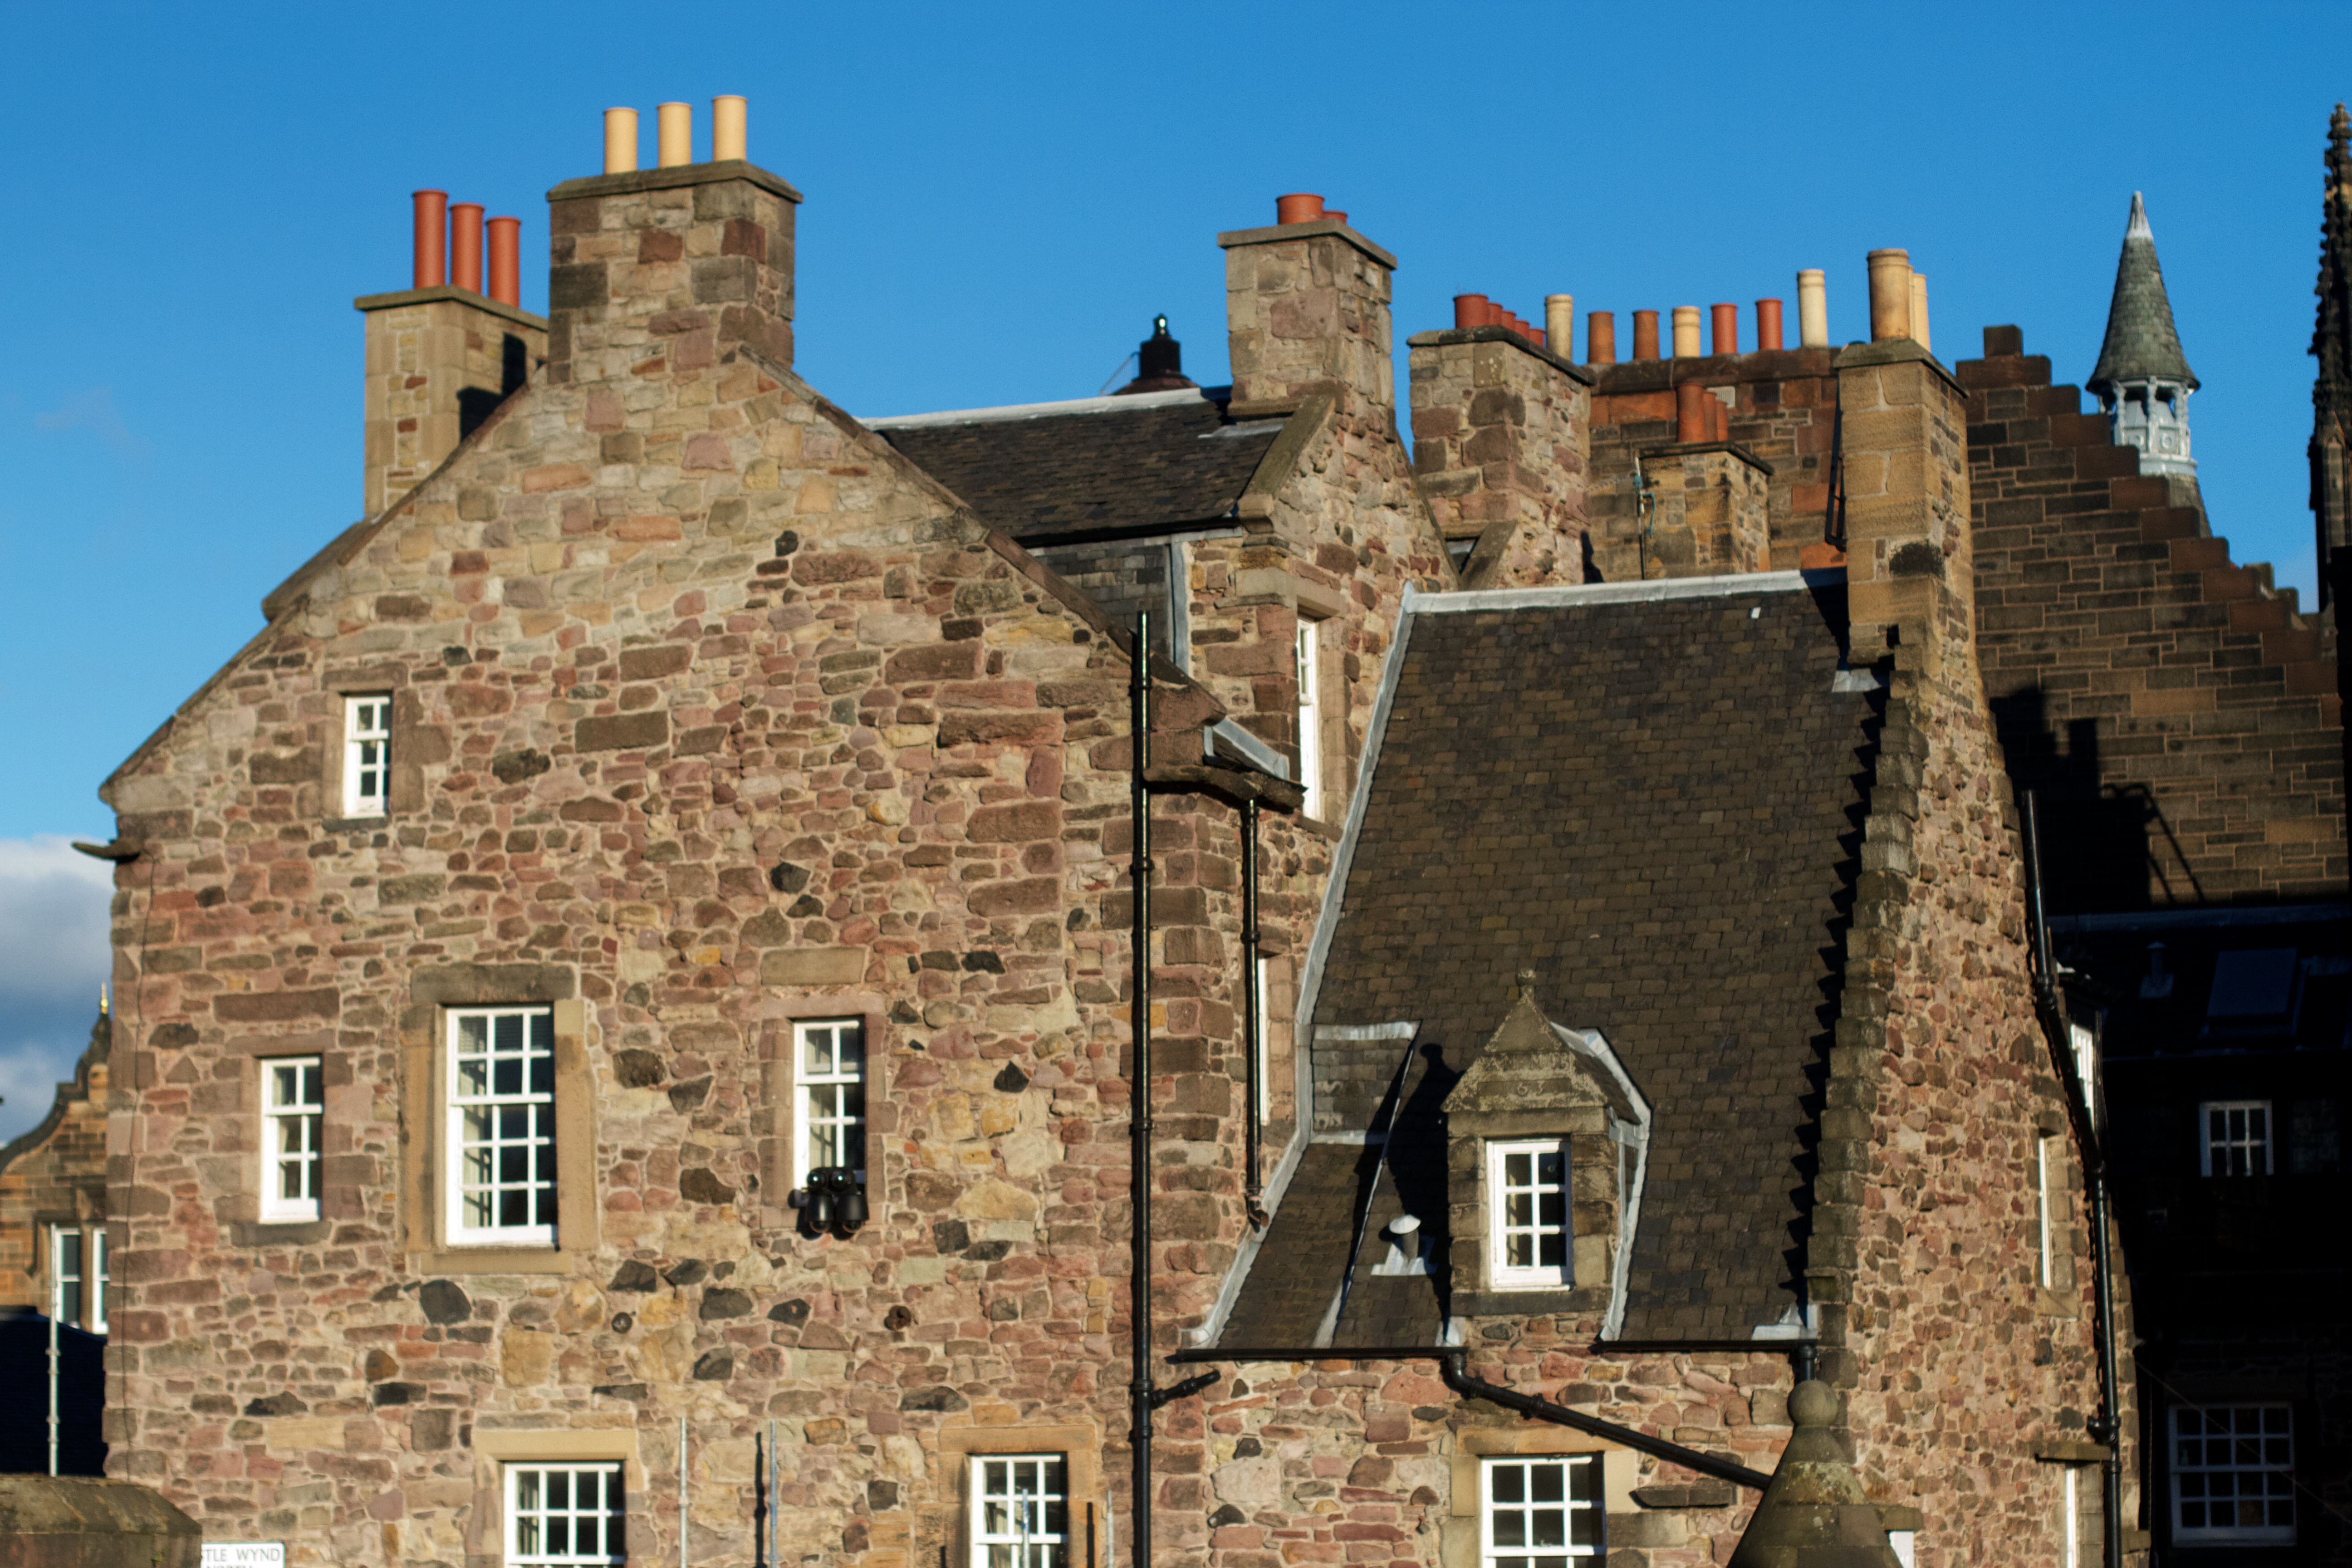
town, building, chateau, village, cottage, castle, cool image, middle ages